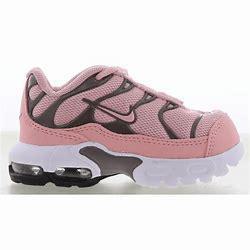
Brand: Nike
Model: Tuned 1 Essential